Leah Lewis

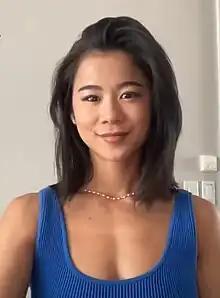
Lewis in July 2023

Leah Marie Liang Lewis (born December 9, 1996) is an American actress. She is best known for her roles as Georgia "George" Fan in The CW series adaptation of "Nancy Drew" (2019–2023) and Ellie Chu in the Netflix comedy-drama film "The Half of It" (2020). She also starred in a lead voice role as Ember Lumen in the Pixar animated film "Elemental" (2023), and portrays attorney Sarah Franklin in the legal drama series "Matlock" (2024–present).